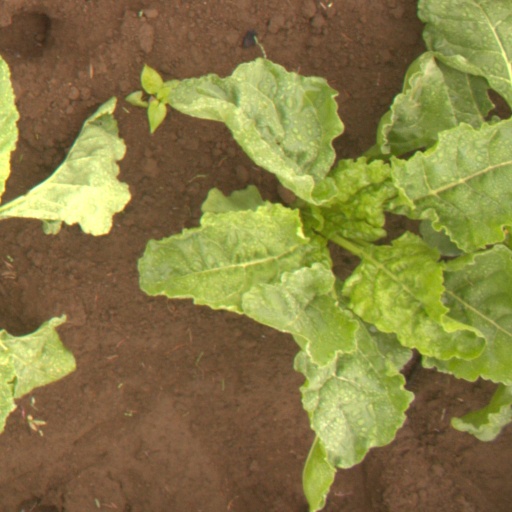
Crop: sugar beet